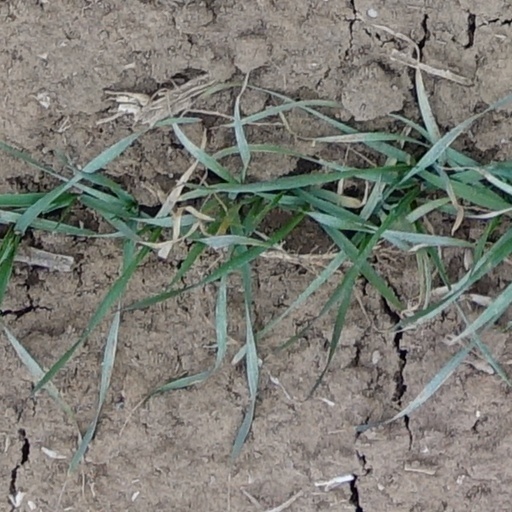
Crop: wheat